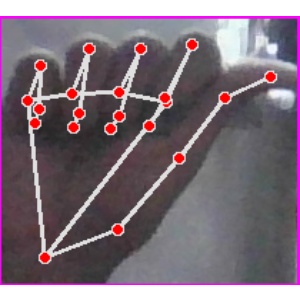
अक्षर: छ